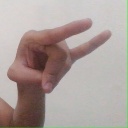
अक्षर: च